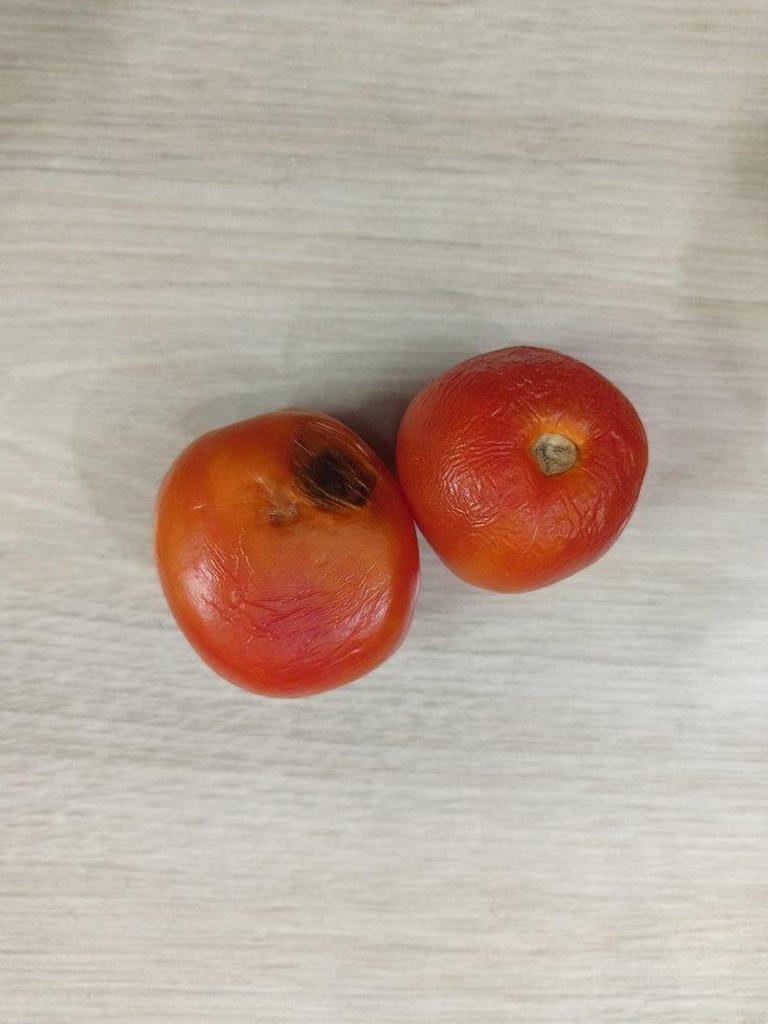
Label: Rotten